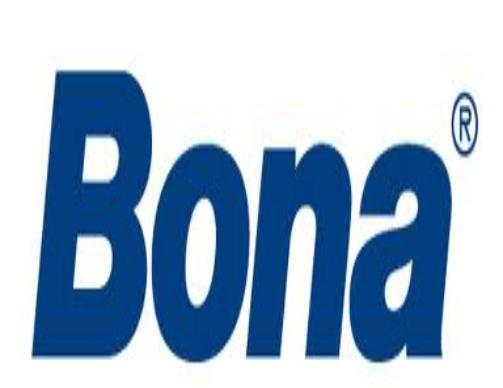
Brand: Bona
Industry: Others